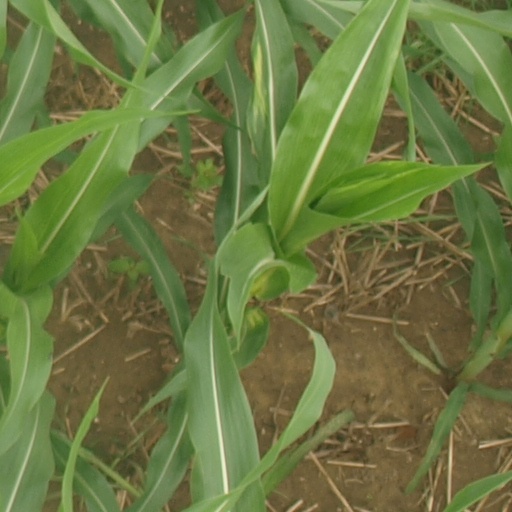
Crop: maize; corn